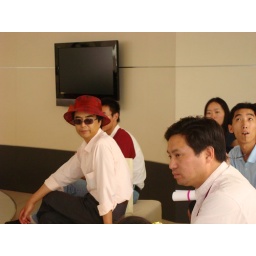
man in a red plaid hat with red chiffon ribbon....